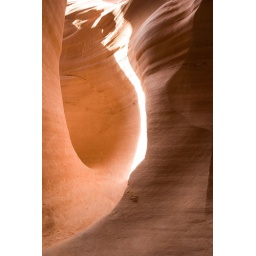
Light dances against the wall of this slot canyon